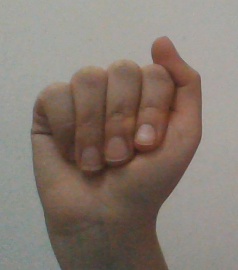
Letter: saad